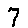
Label: 7